Question: Please indicate a possible affordance area of bicycle that can be used for steering
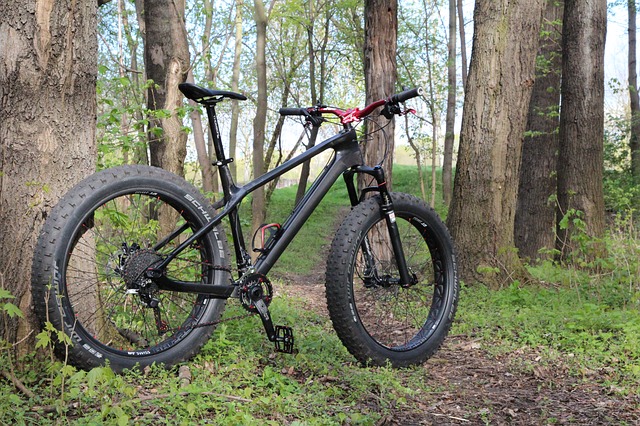
Answer: [275.5, 82, 424.5, 124]